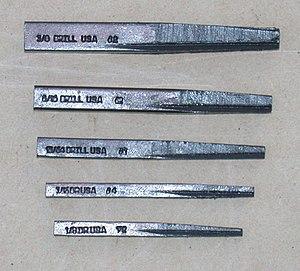
L'extracteur de goujon ou extracteur de vis est un outil qui permet d'extraire de leurs logements des vis ou goujons lorsqu'ils sont cassés et qu'ils ne peuvent plus être dévissés traditionnellement à l'aide d'une clef. Il en existe de deux types : l'extracteur à cannelure hélicoïdale à gauche et l'extracteur droit. Il en existe de plusieurs grandeurs en rapport avec les normes ISO, et s'utilise avec un tourne-à-gauche par le biais de son emmanchement carré situé à l'extrémité de l'outil.